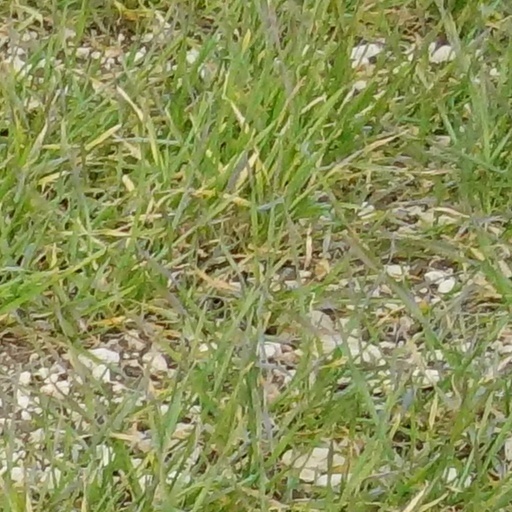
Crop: wheat